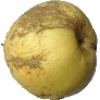
Label: Apple Golden 1